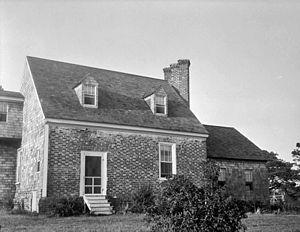
Winona, dans le comté de Northampton, Virginie, États-Unis This is an image of a place or building that is listed on the National Register of Historic Places in the United States of America. Its reference number is 69000264